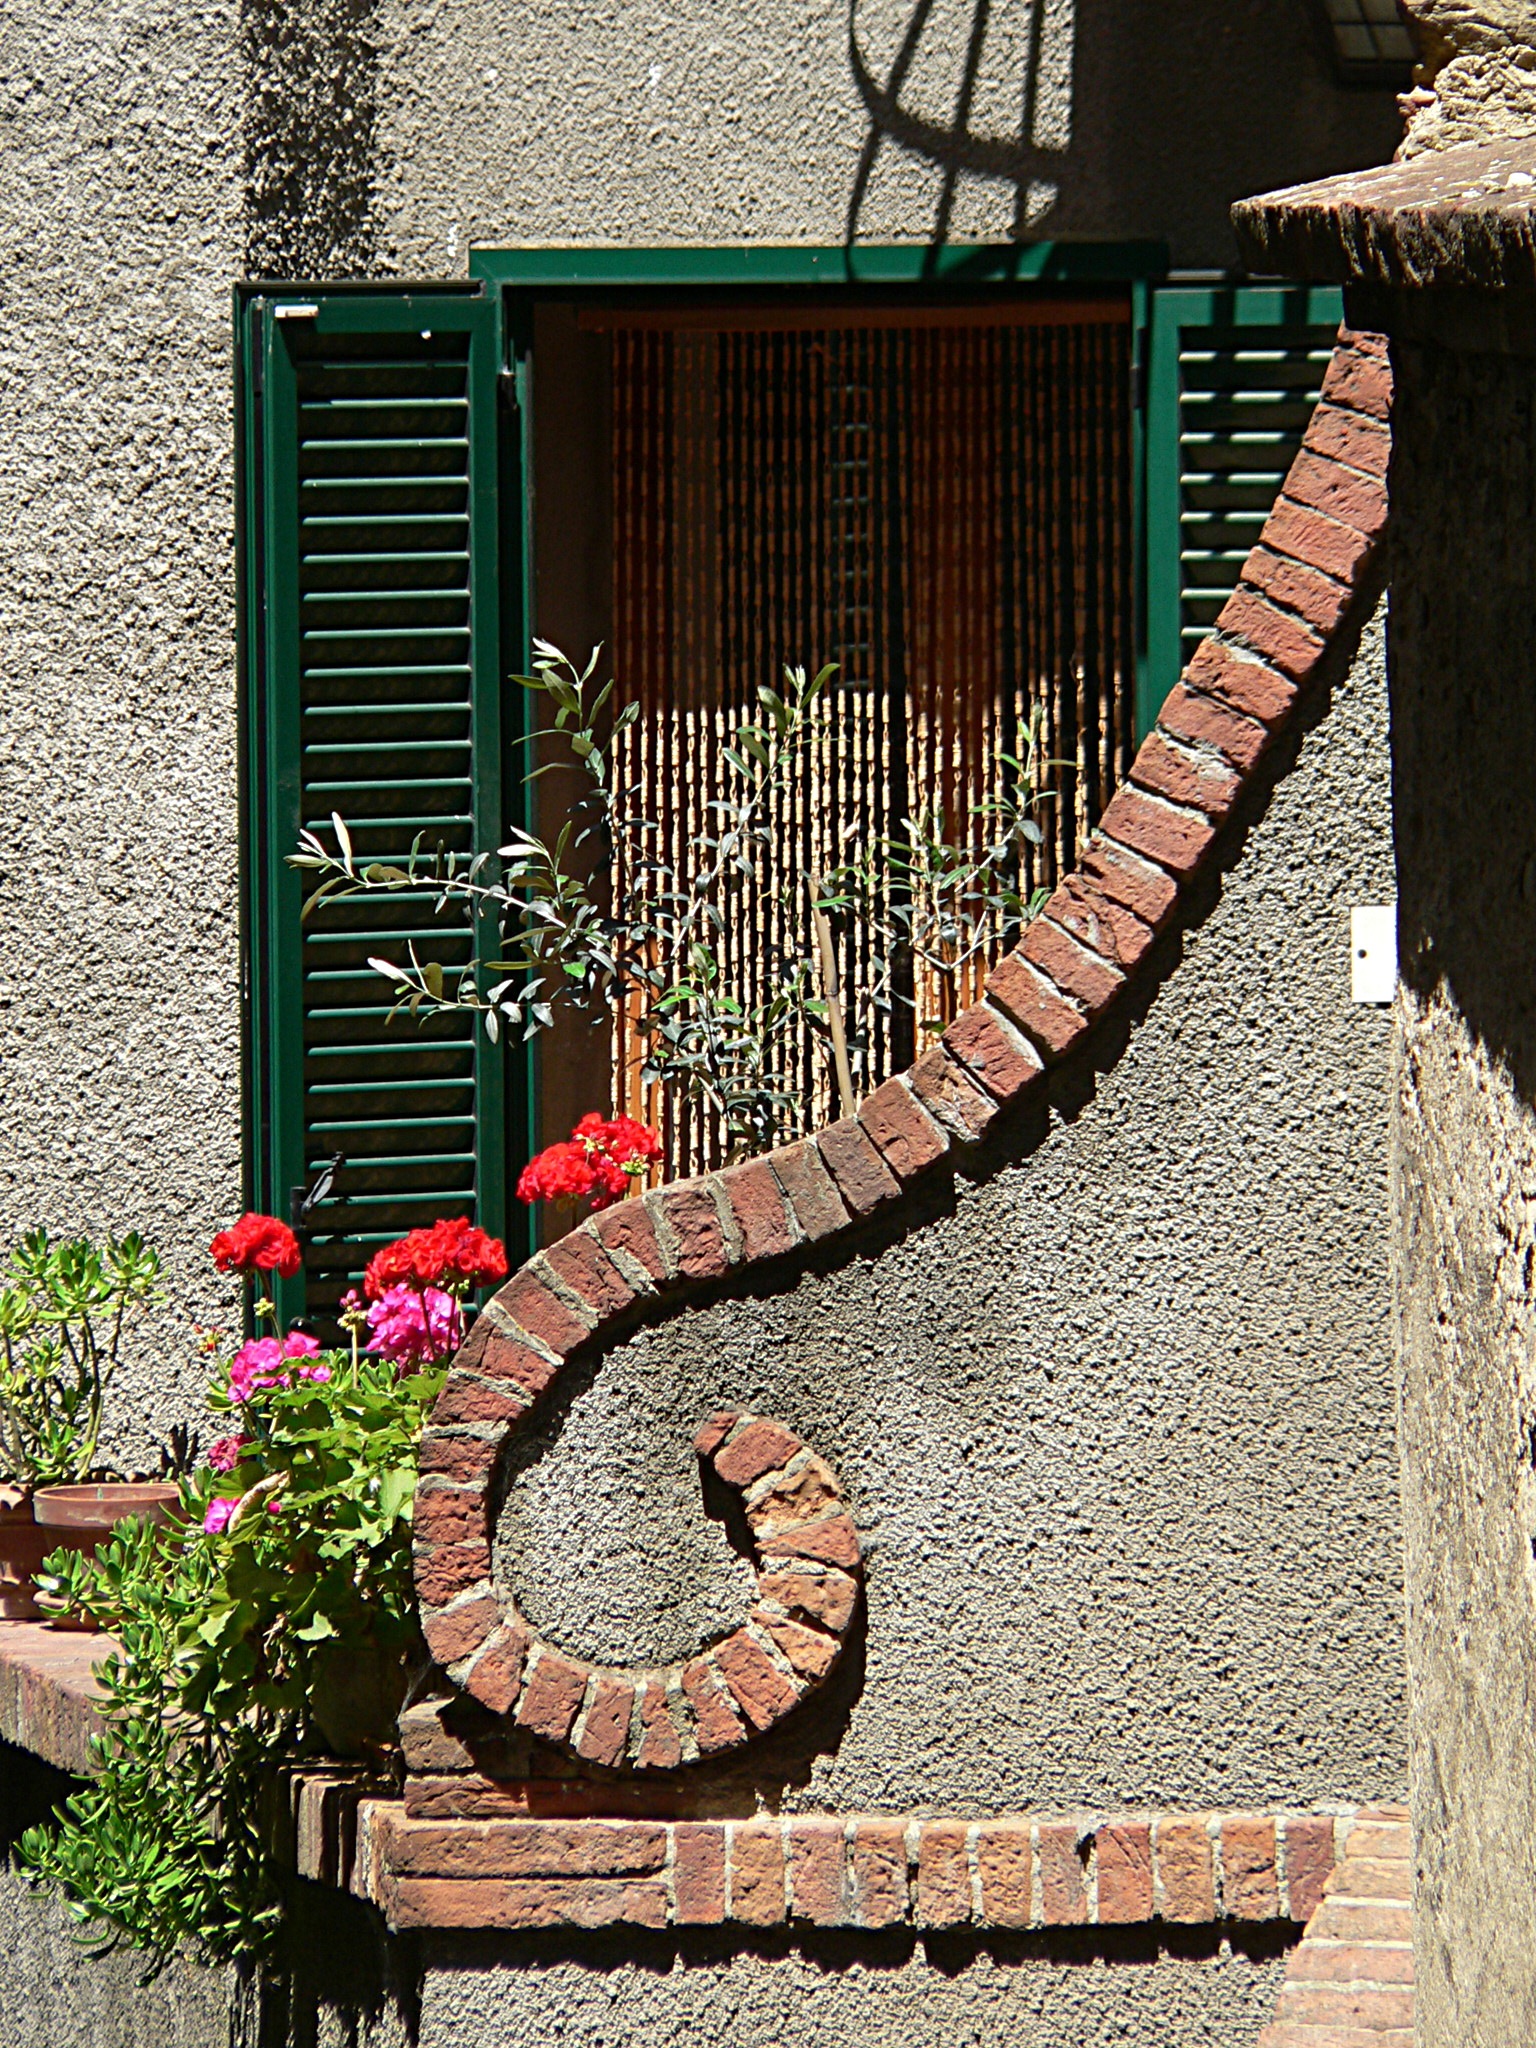
wood, window, wall, railing, tuscany, facade, brick, stairs, house entrance, outdoor structure